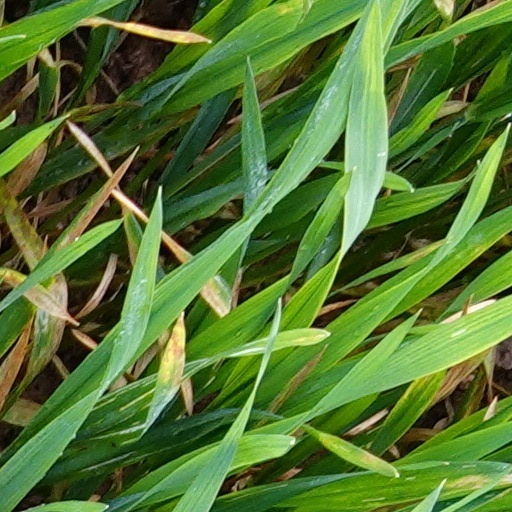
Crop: wheat